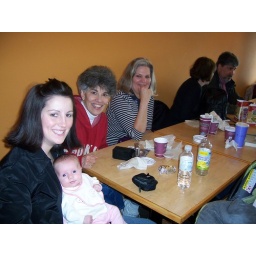
there is a chick in the hen house